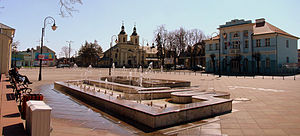
Aleksandrów Łódzki
Aleksandrów Łódzki er en by i Łódź-vojvodskab i det centrale Polen. Den har 20.342 indbyggere og ligger i powiaten Zgierz.